John Day (horseman)

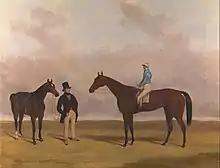
"Crucifix" with John Day Up

John Day (c. 1819–1883) was a British jockey and trainer. A member of a large and highly successful racing family Day was sometimes known as Young John Day or John Day, Jr. to distinguish him from his father John Barham Day. The younger John Day had some success as a jockey before taking over from his father as the trainer at the Danebury stables in 1847. In a training career of over thirty years Day sent out the winners of twelve classics including three winners of The Derby. Like many trainers of his time, Day was a heavy gambler and clashed on several occasions with other leading turf figures.